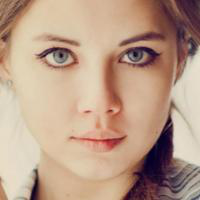
Age group: age 11-20